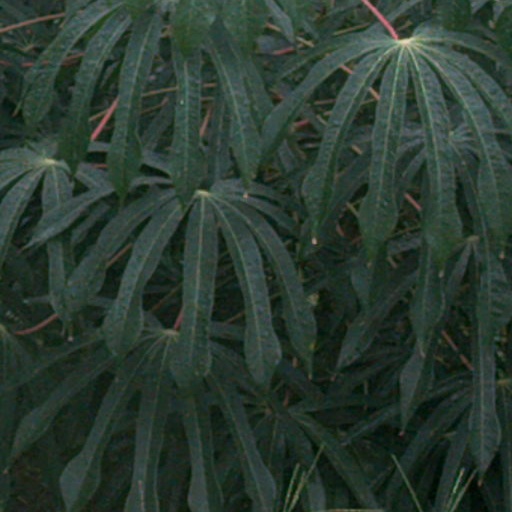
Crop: cassava